Mission Accomplished (The Wire)

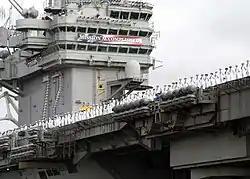
The infamous "Mission Accomplished" banner on the USS "Abraham Lincoln"

The title refers to McNulty completing his goal of breaking the Barksdale organization, and Omar and Brother Mouzone completing their mission of killing Stringer. It also refers to the success of Cutty's attempts at personal reform by starting a new life as a boxing trainer.